WISR

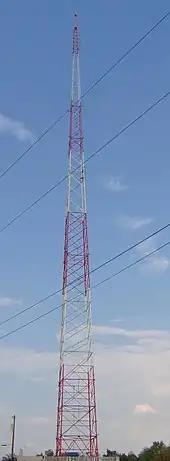
WISR broadcast tower at the end of North Cemetery on Route 8 north in Butler

Joel Rosenblum continued to operate WISR out of its original studio on North Main Street in downtown Butler until 1997, when he agreed to sell the station to Brandon Communications Systems, Incorporated. That company, headed by Robert C. Brandon and his brother Ronald, was the licensee of WISR's crosstown competitor, WBUT and WLER-FM, which first signed on the air in 1949.